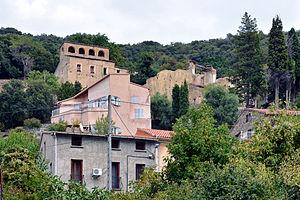
Omessa est une commune française située dans la circonscription départementale de la Haute-Corse et le territoire de la collectivité de Corse. Le village appartient à la piève de Talcini.